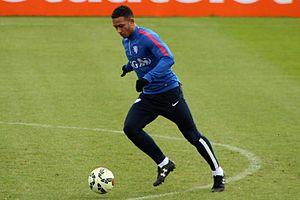
Abdelhakim Ziyach — nom couramment retranscrit en français Hakim Ziyech — né le 19 mars 1993 à Dronten aux Pays-Bas, est un footballeur international marocain évoluant au poste d'ailier polyvalent au Chelsea FC.
Memphis Depay, né le 13 février 1994 à Moordrecht, est un footballeur international néerlandais qui évolue au poste d'attaquant sous le maillot de l'Olympique lyonnais et artiste rappeur.